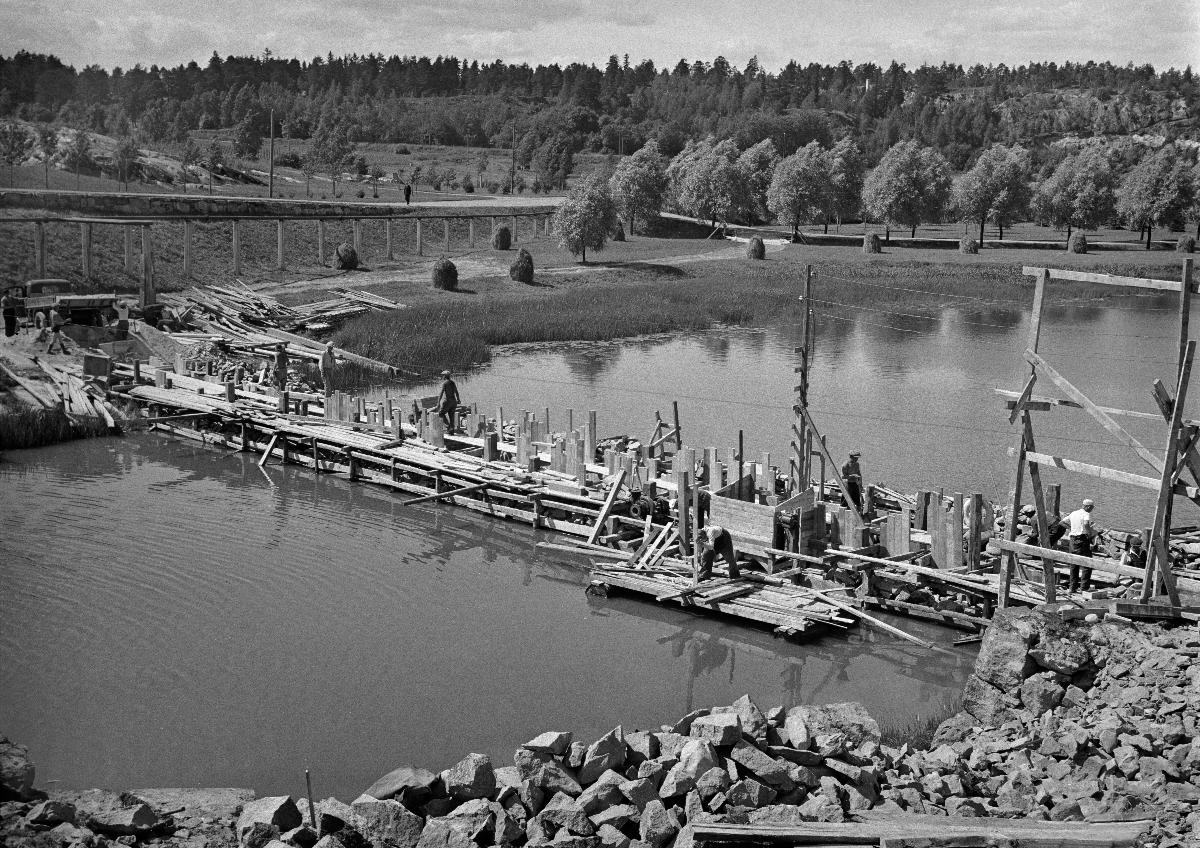
Vesilaitoksen tuotantolaitos Vanhassakaupungissa
Vattenverkets anläggningar i Gammelstaden; The facilities of the Waterworks
sisällön kuvaus: Vesilaitoksen tuotantolaitoksen laajennustyöt Vanhassakaupungissa Helsingissä 7.7.1939. Varapato Vantaanjoessa. content description: Expansion work of the facilities of the Waterworks in Vanhakaupunki, Helsinki 7.7.1939. Reserve dam on Vantaa river. innehållsbeskrivning: Utvidgningsarbeten vid Vattenverkets anläggningar i Gammelstaden i Helsingfors 7.7.1939. Reservdammen i Vanda å.
Kuvaaja: Sundström, Hugo, kuvaaja
Vuosi: 1939
Paikka: Suomi, Uusimaa, Helsinki
Aiheet: HBL; vesilaitokset; vesihuoltolaitokset; vesi; rakentaminen; rakennustyöt; padot; waterworks; water supply plants; water; water supply; construction; construction sites; dams; construction works; vattenverk; vattentjänstverk; vatten; vattenförsörjning; bygge; byggnadsarbeten; dammar; fördämningar